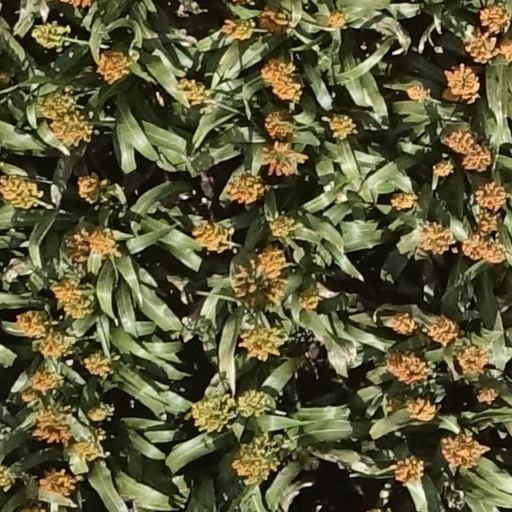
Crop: sorghum